Mode of underwater diving

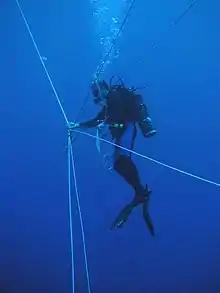
Marine scientist coordinates a blue water dive for 4 companions - each at the end of a rope tether and each rope kept taut by a weight and pulley system

Open-water diving is diving in an open water environment, where the diver has unrestricted access by way of a direct vertical ascent to the breathable air of the atmosphere. Other environmental hazards may exist which do not affect the classification. In some contexts it also implies that there is no decompression obligation hindering direct ascent.